Meanness

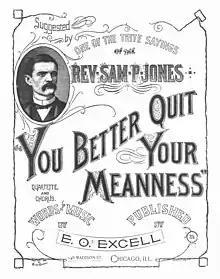
Revivalist preacher Sam Jones coined the slogan "Quit Your Meanness" which was put to music by E. O. Excell.

Meanness is a personal quality whose classical form, discussed by many from Aristotle to Thomas Aquinas, characterizes it as a vice of "lowness", but whose modern form deals more with cruelty.